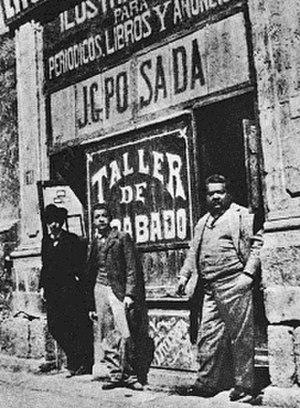
José Guadalupe Posada Aguilar, né le 2 février 1852 dans le quartier de San Marcos à Aguascalientes et mort le 20 janvier 1913 à Mexico, est un graveur, caricaturiste et illustrateur mexicain.